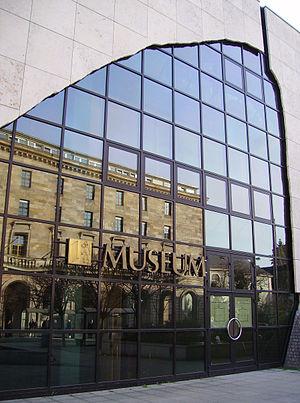
Le Reiss-Engelhorn-Museen est un musée à Mannheim en Allemagne.